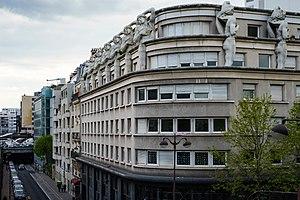
L’avenue Daumesnil est une voie située dans le 12ᵉ arrondissement de Paris et à Saint-Mandé, en France.
Le 12ᵉ arrondissement de Paris est l'un des vingt arrondissements de Paris, la capitale française.